Trigonella suavissima

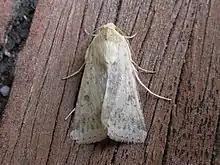
"Helicoverpa punctigera"

"Trigonella suavissima" is described as a "sister" to "Trigonella anguina" as both of them possess oblong cotyledons with rounded bases. They also have accumbent, oval radicles, ovate cotyledonary leaves with obtuse apex and glabrous prophyl leaves with hairy petiole. The two species are not placed in the same section "Falcatulae" because of several differences. "Trigonella anguina" possesses an ascending to erect shrubby habit and a hardened stem at its base while "Trigonella suavissima" has an ascending to prostrate herbaceous habit. They also have distinct geological distributions, where "Trigonella suavissima" is endemic to Australia and are mainly located in salty and grassy plains in semi-arid areas of interior Australia, "Trigonella anguina" is mainly found in semi-desert and desert regions in South Africa and is best adapted in soils with high clay content.